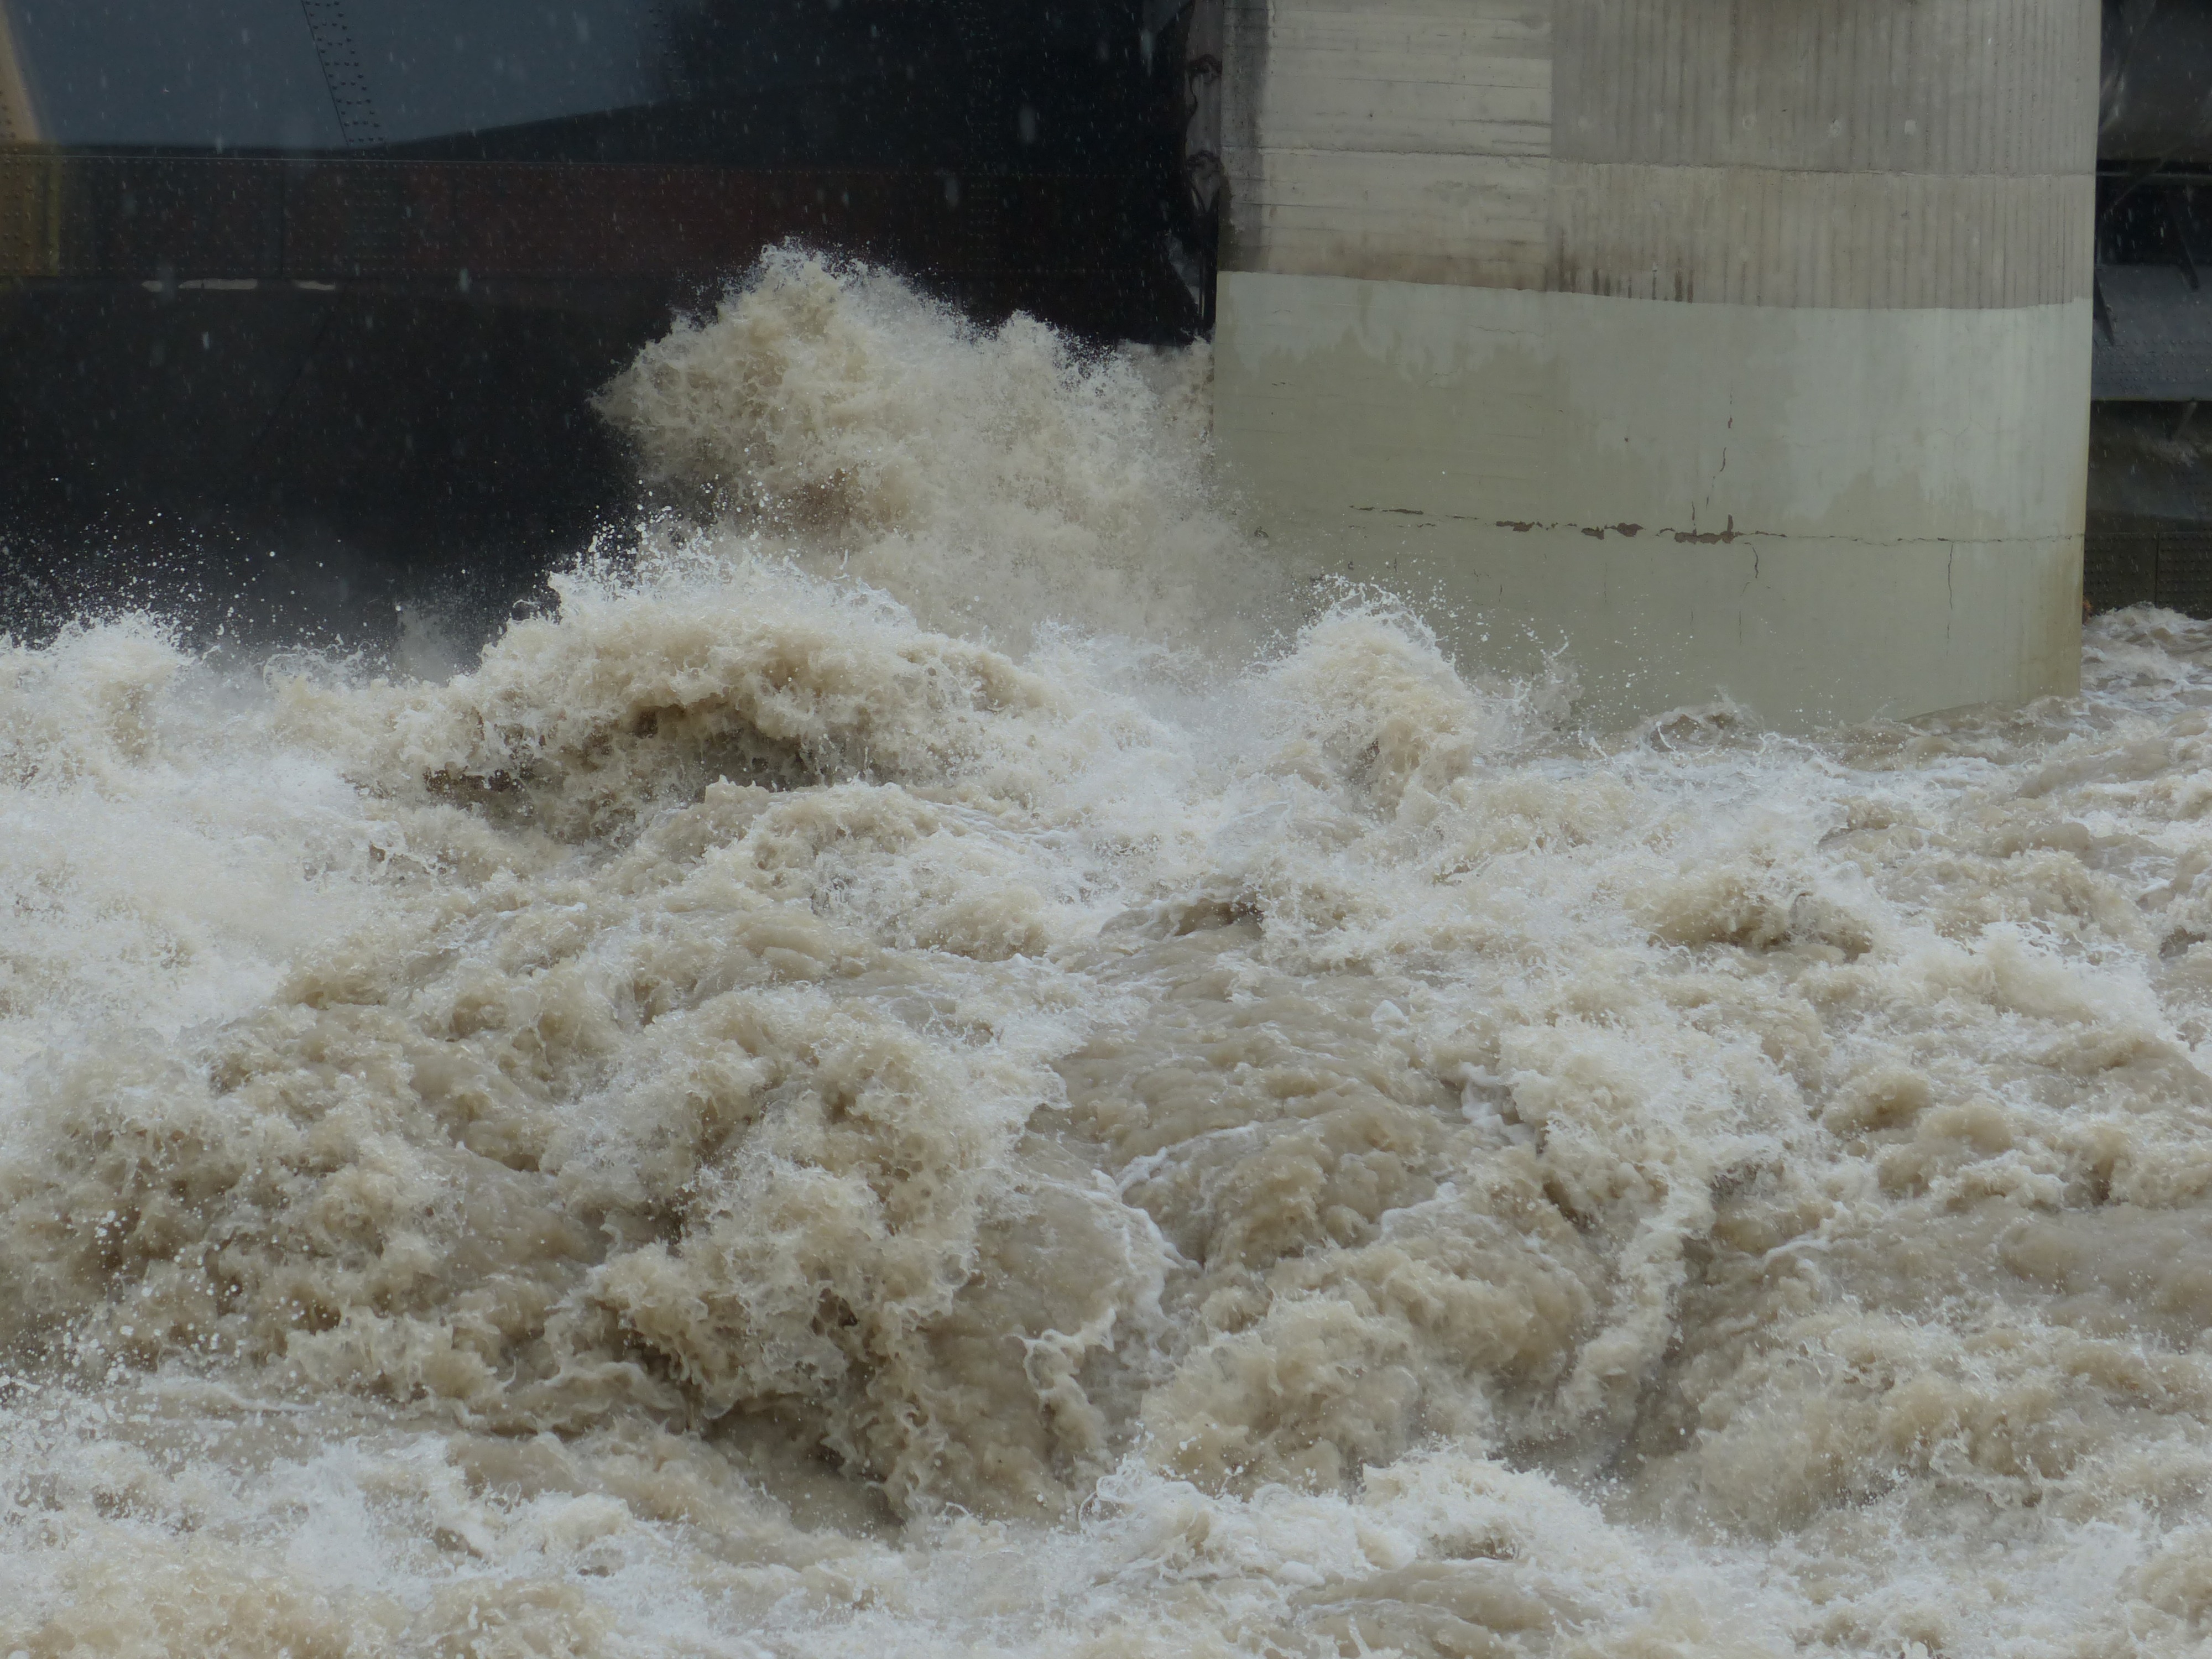
water, sand, snow, rain, wave, frost, wet, peak, river, flood, weather, storm, dam, material, energy, power plant, danube, disaster, lock, shipping, flooding, barrage, dangerous, weir, freezing, strudel, precipitate, force of nature, rainy weather, water power, slurry, energy generation, climate change, water level, cloudiness, trueb, inject, civil protection, high water, flood disaster, flood of the century